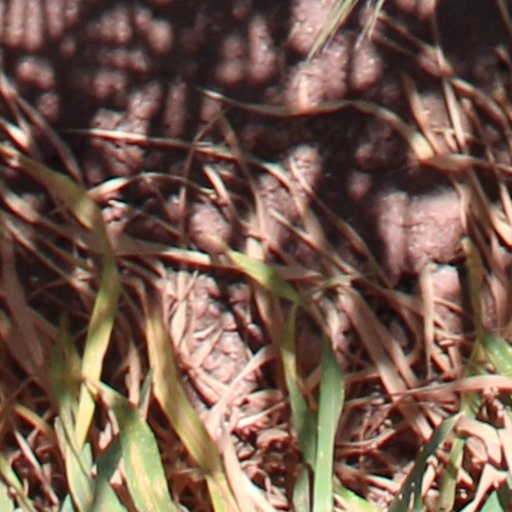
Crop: wheat